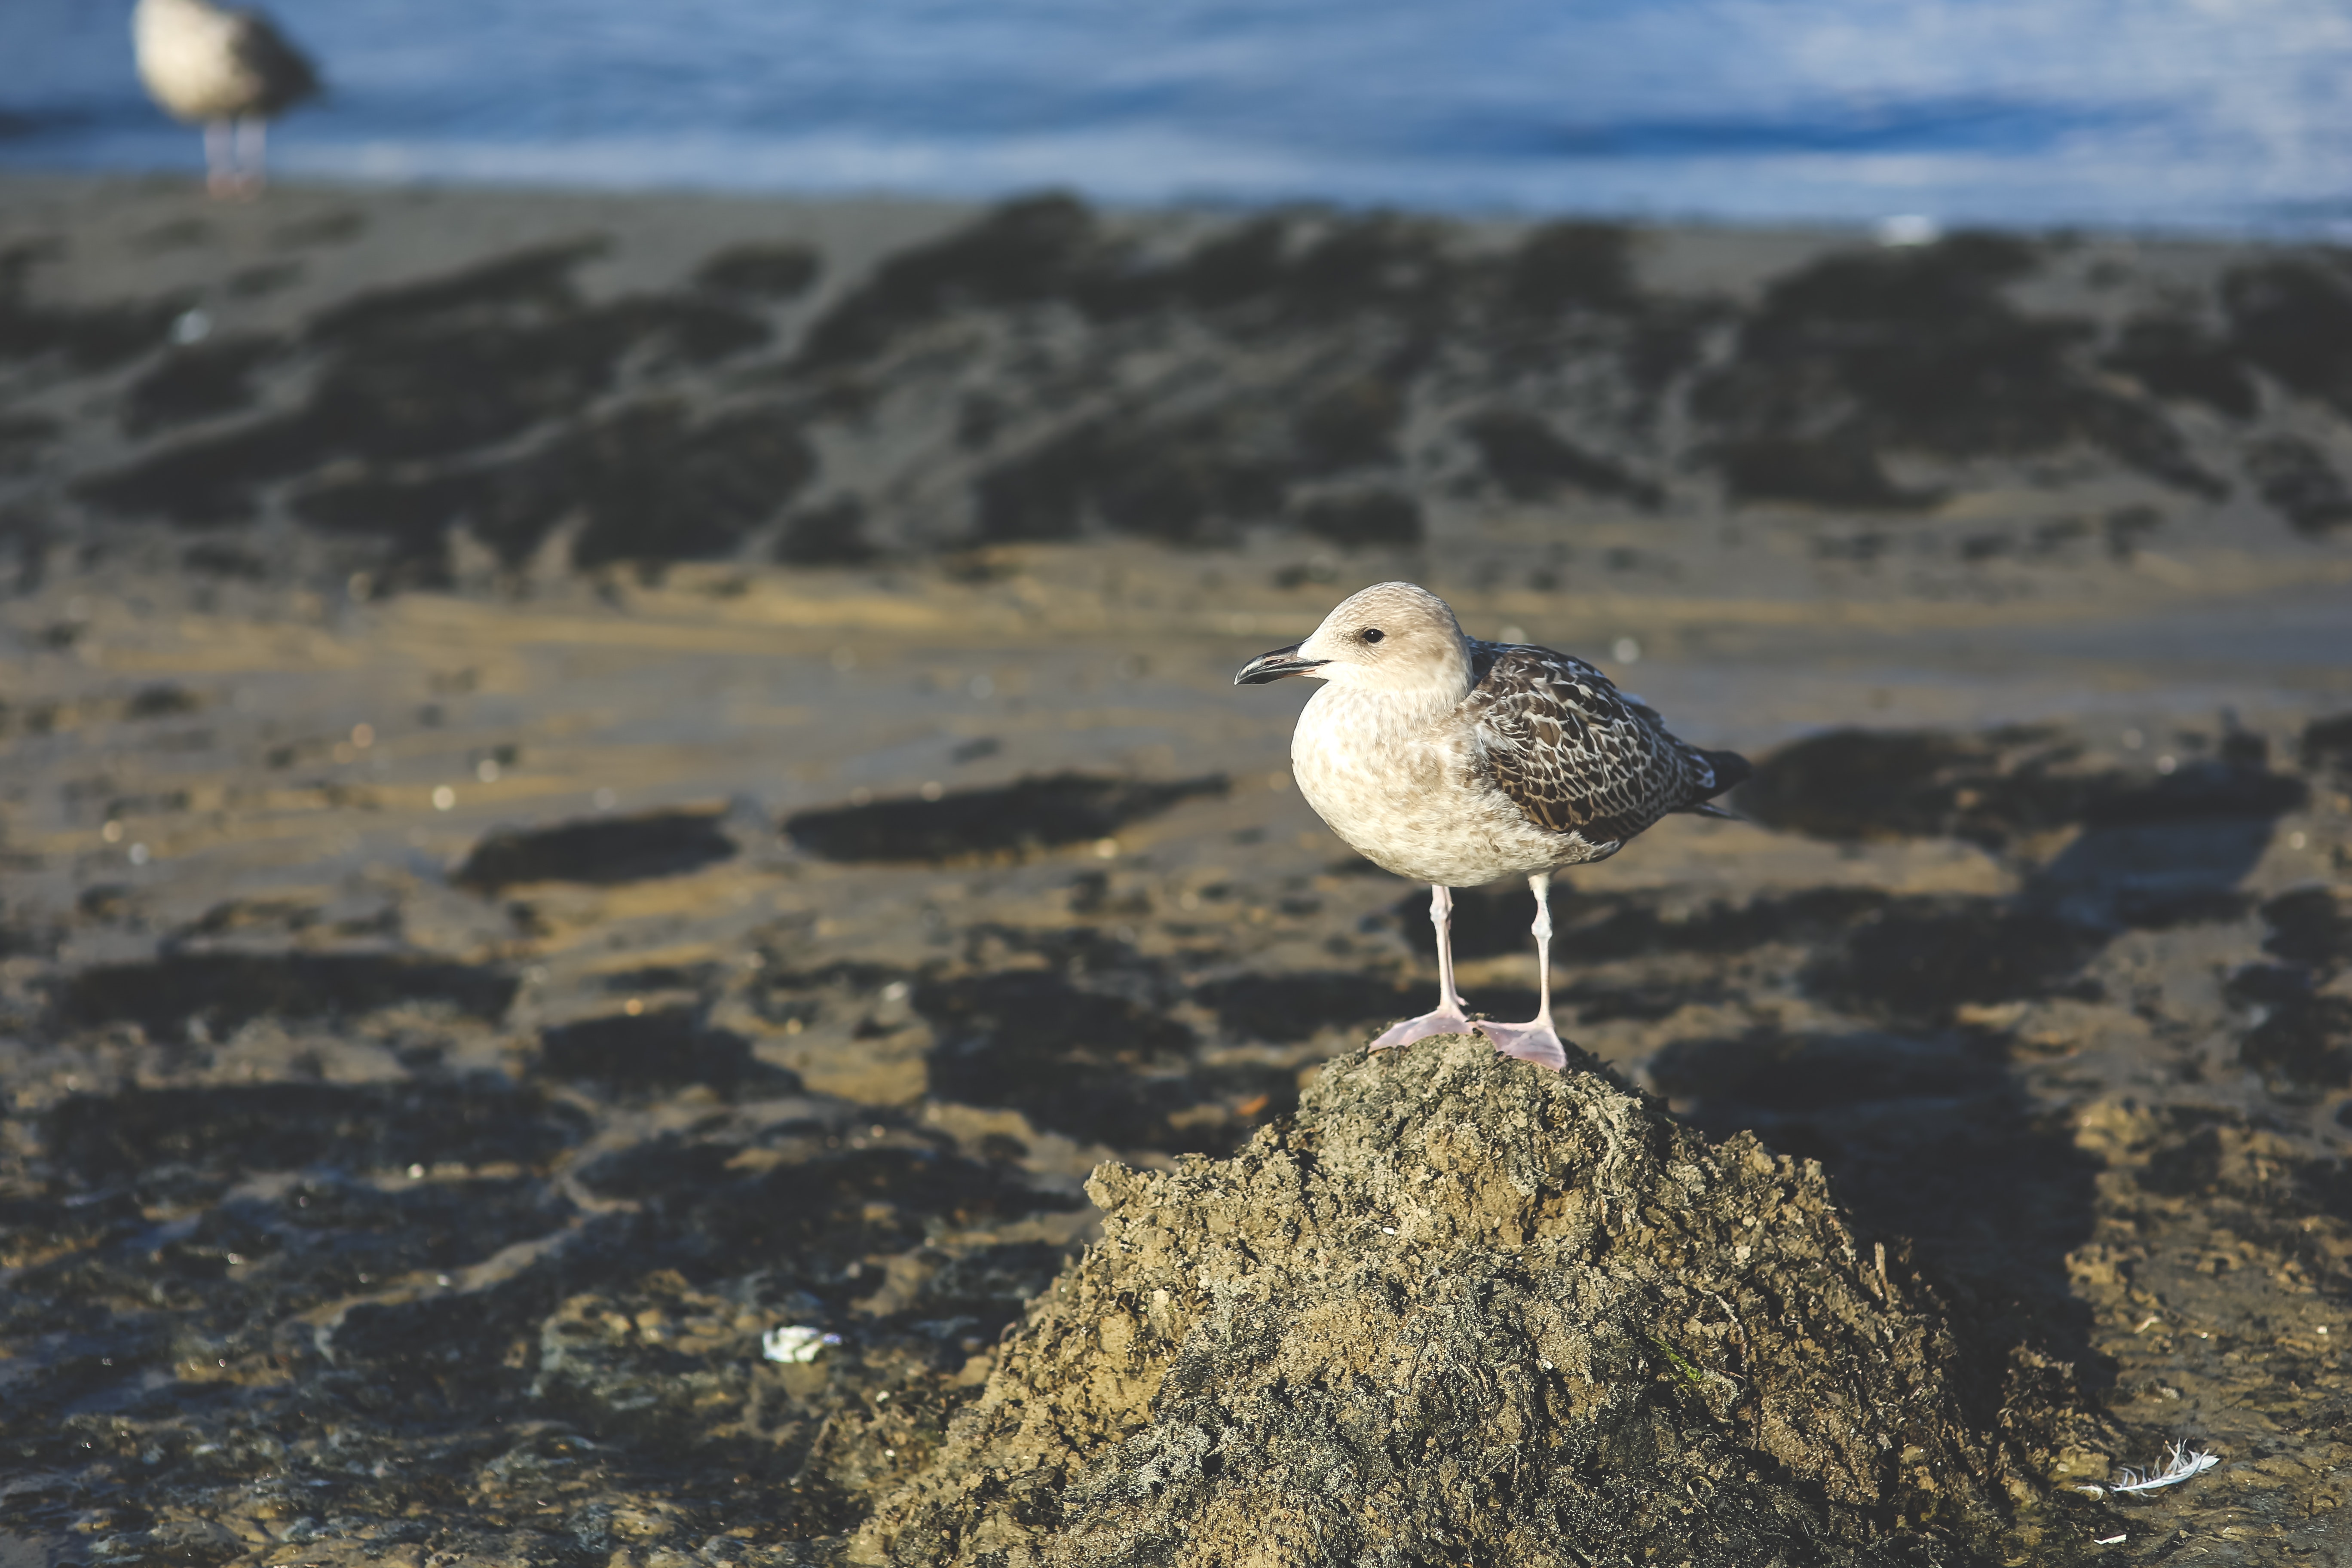
bird, shorebird, beak, Least Sandpiper, western gull, wildlife, sanderling, seabird, charadriiformes, sea, sky, beach, sandpiper, adaptation, great black backed gull, european herring gull, ocean, coast, gull, sand, calidrid, coastal and oceanic landforms, Black bellied Plover, mudflat, wave